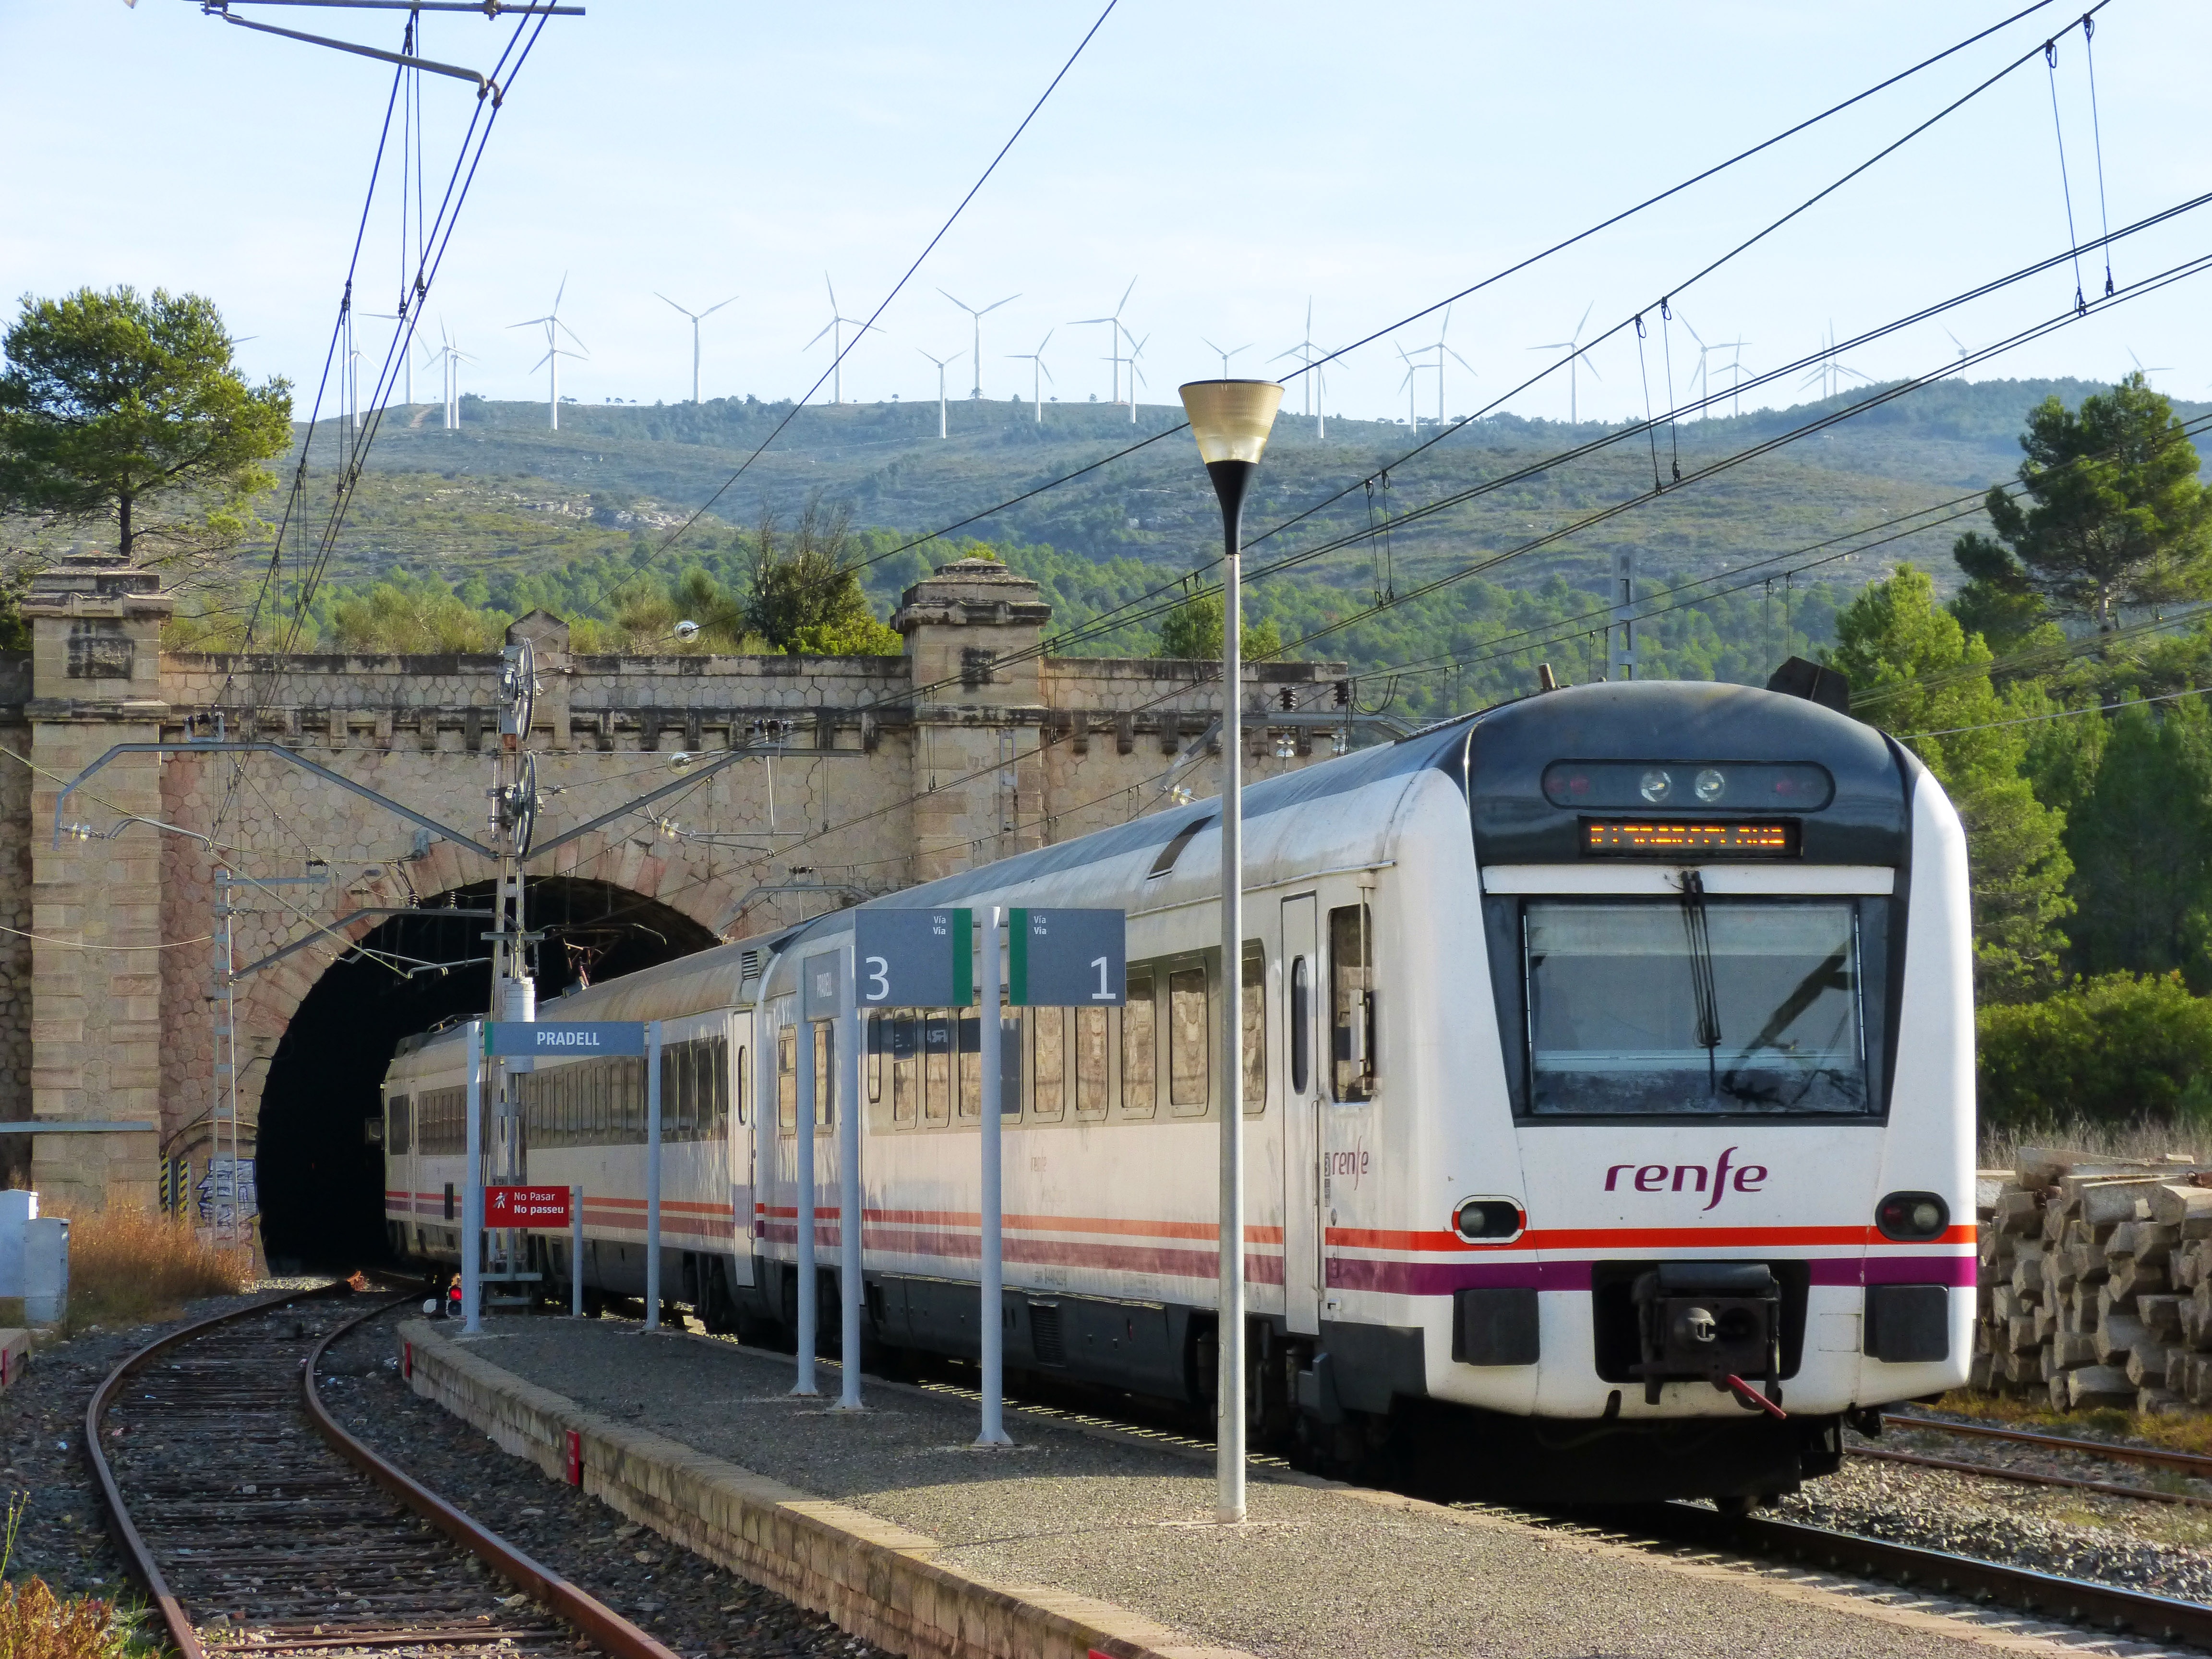
track, railway, train, tunnel, tram, transport, vehicle, station, electricity, public transport, locomotive, rail transport, tgv, land vehicle, rolling stock, metropolitan area, railroad car, passenger car, high speed rail